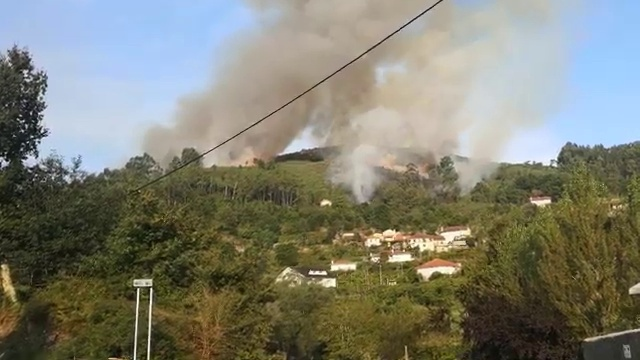
Fire: no
Smoke: yes